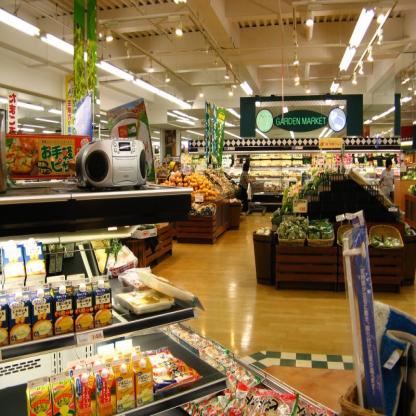
Scene: Indoor